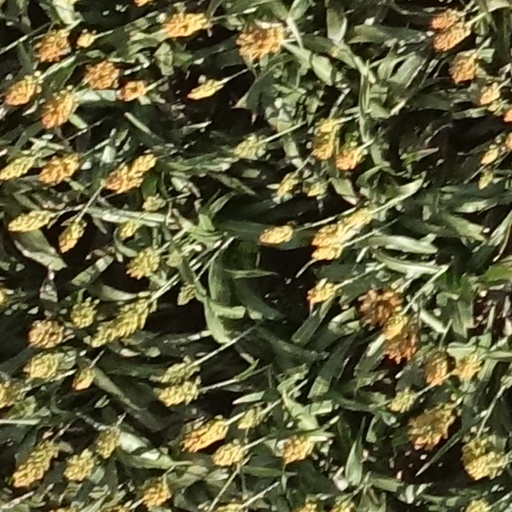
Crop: sorghum